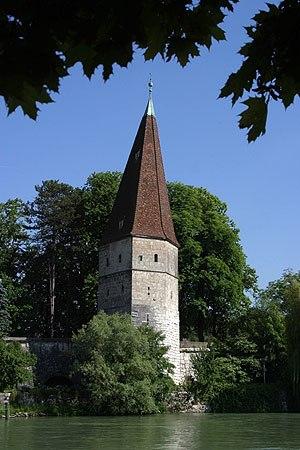
La Krummturm de Soleure